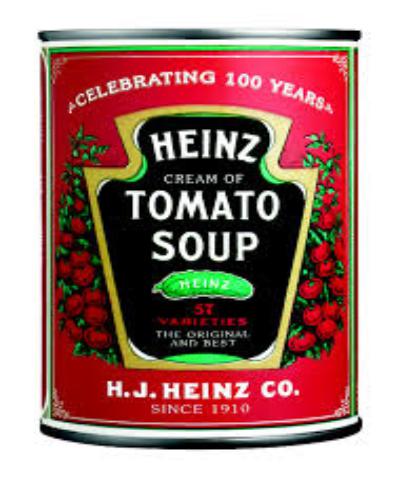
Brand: Heinz Tomato Ketchup
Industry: Food